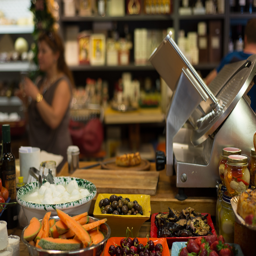
a city is the central food market offering a variety of local products .